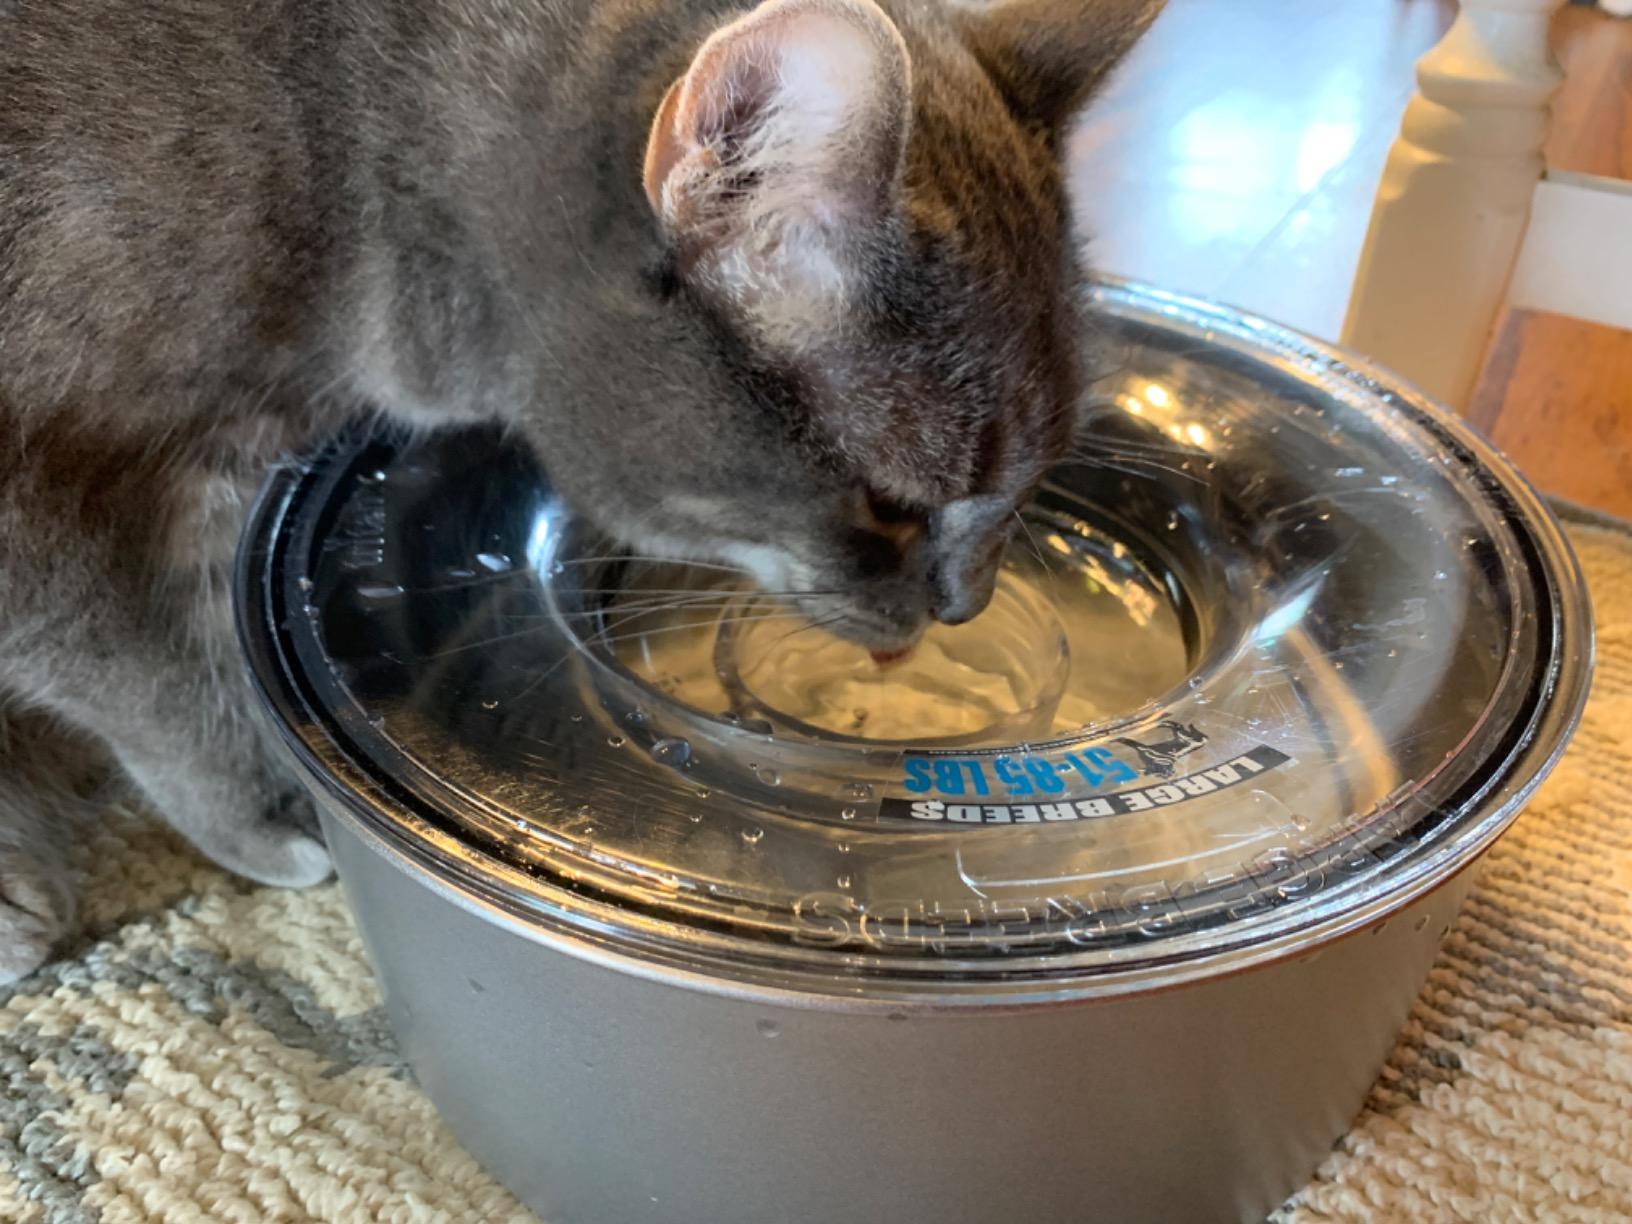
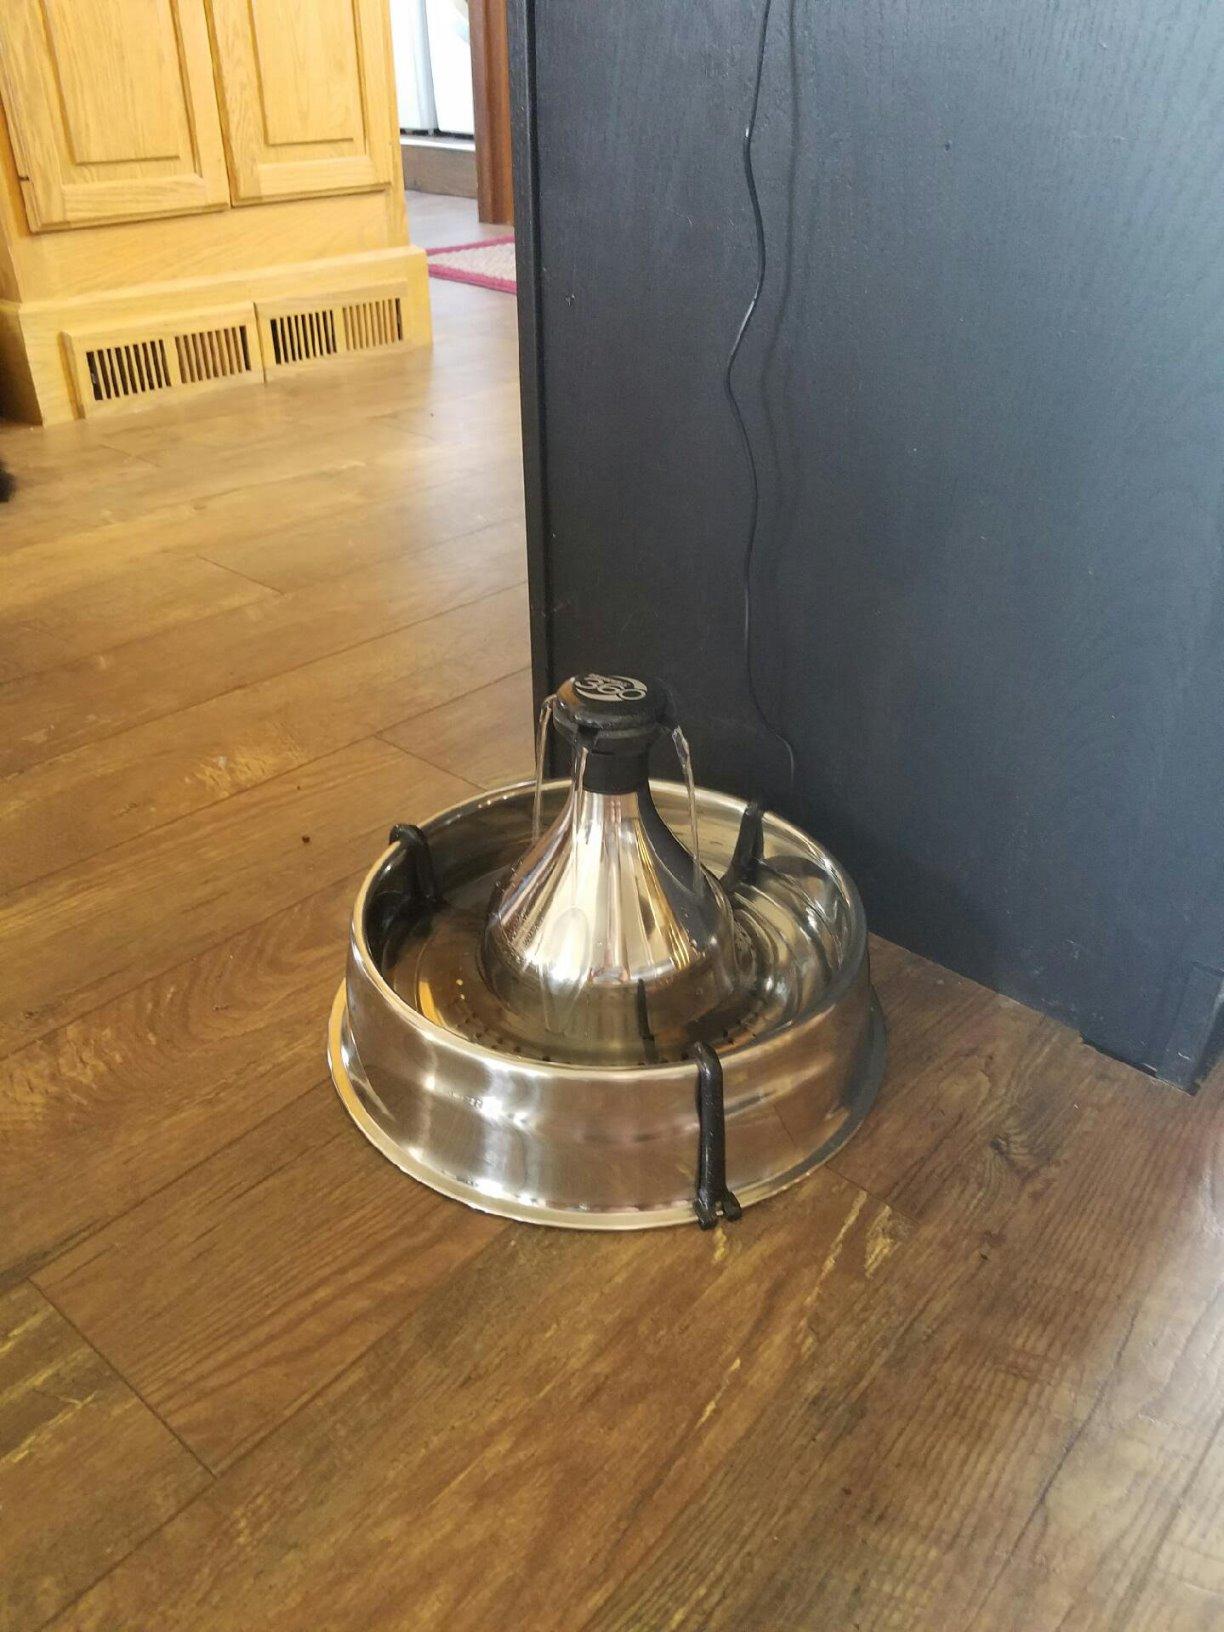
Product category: items_bowl
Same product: no